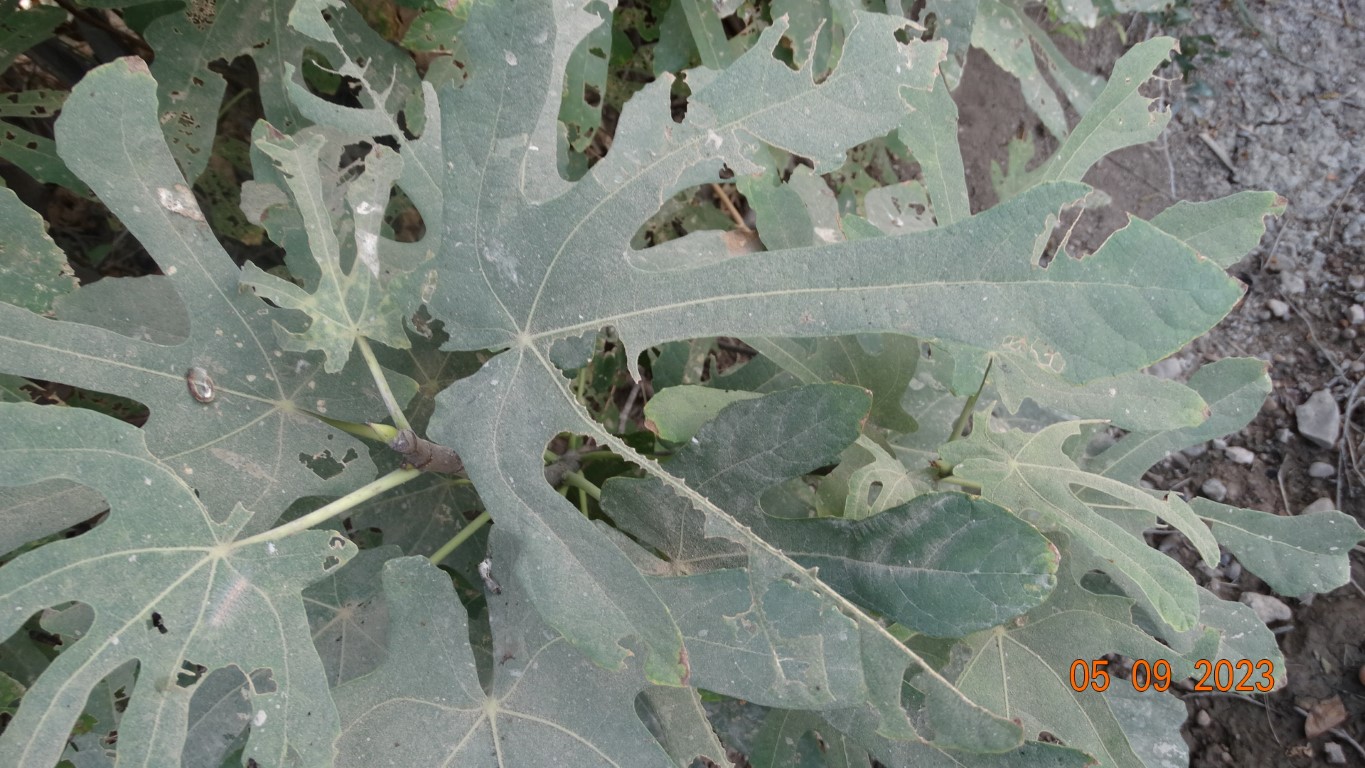
Label: infected